Interval (mathematics)

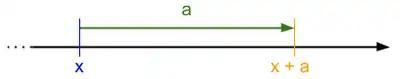
The addition "x" + "a" on the number line. All numbers greater than "x" and less than "x" + "a" fall within that open interval.

In mathematics, a real interval is the set of all real numbers lying between two fixed endpoints with no "gaps". Each endpoint is either a real number or positive or negative infinity, indicating the interval extends without a bound. A real interval can contain neither endpoint, either endpoint, or both endpoints, excluding any endpoint which is infinite.